Flag of São Paulo (state)

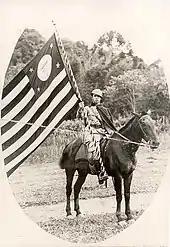
São Paulo volunteer at the Revolução Constitucionalista de 1932

This flag was hoisted above the governor's palace in São Paulo on November15th, 1889, to celebrate the first days of the new republic. However four days later, on November19, 1889, under Decree No.4 of the Provisional Government, Brazil officially adopted a different flag, one designed by Raimundo Teixeira Mendes and with similar colors to the previous imperial one of seven decades.